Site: brandenburg
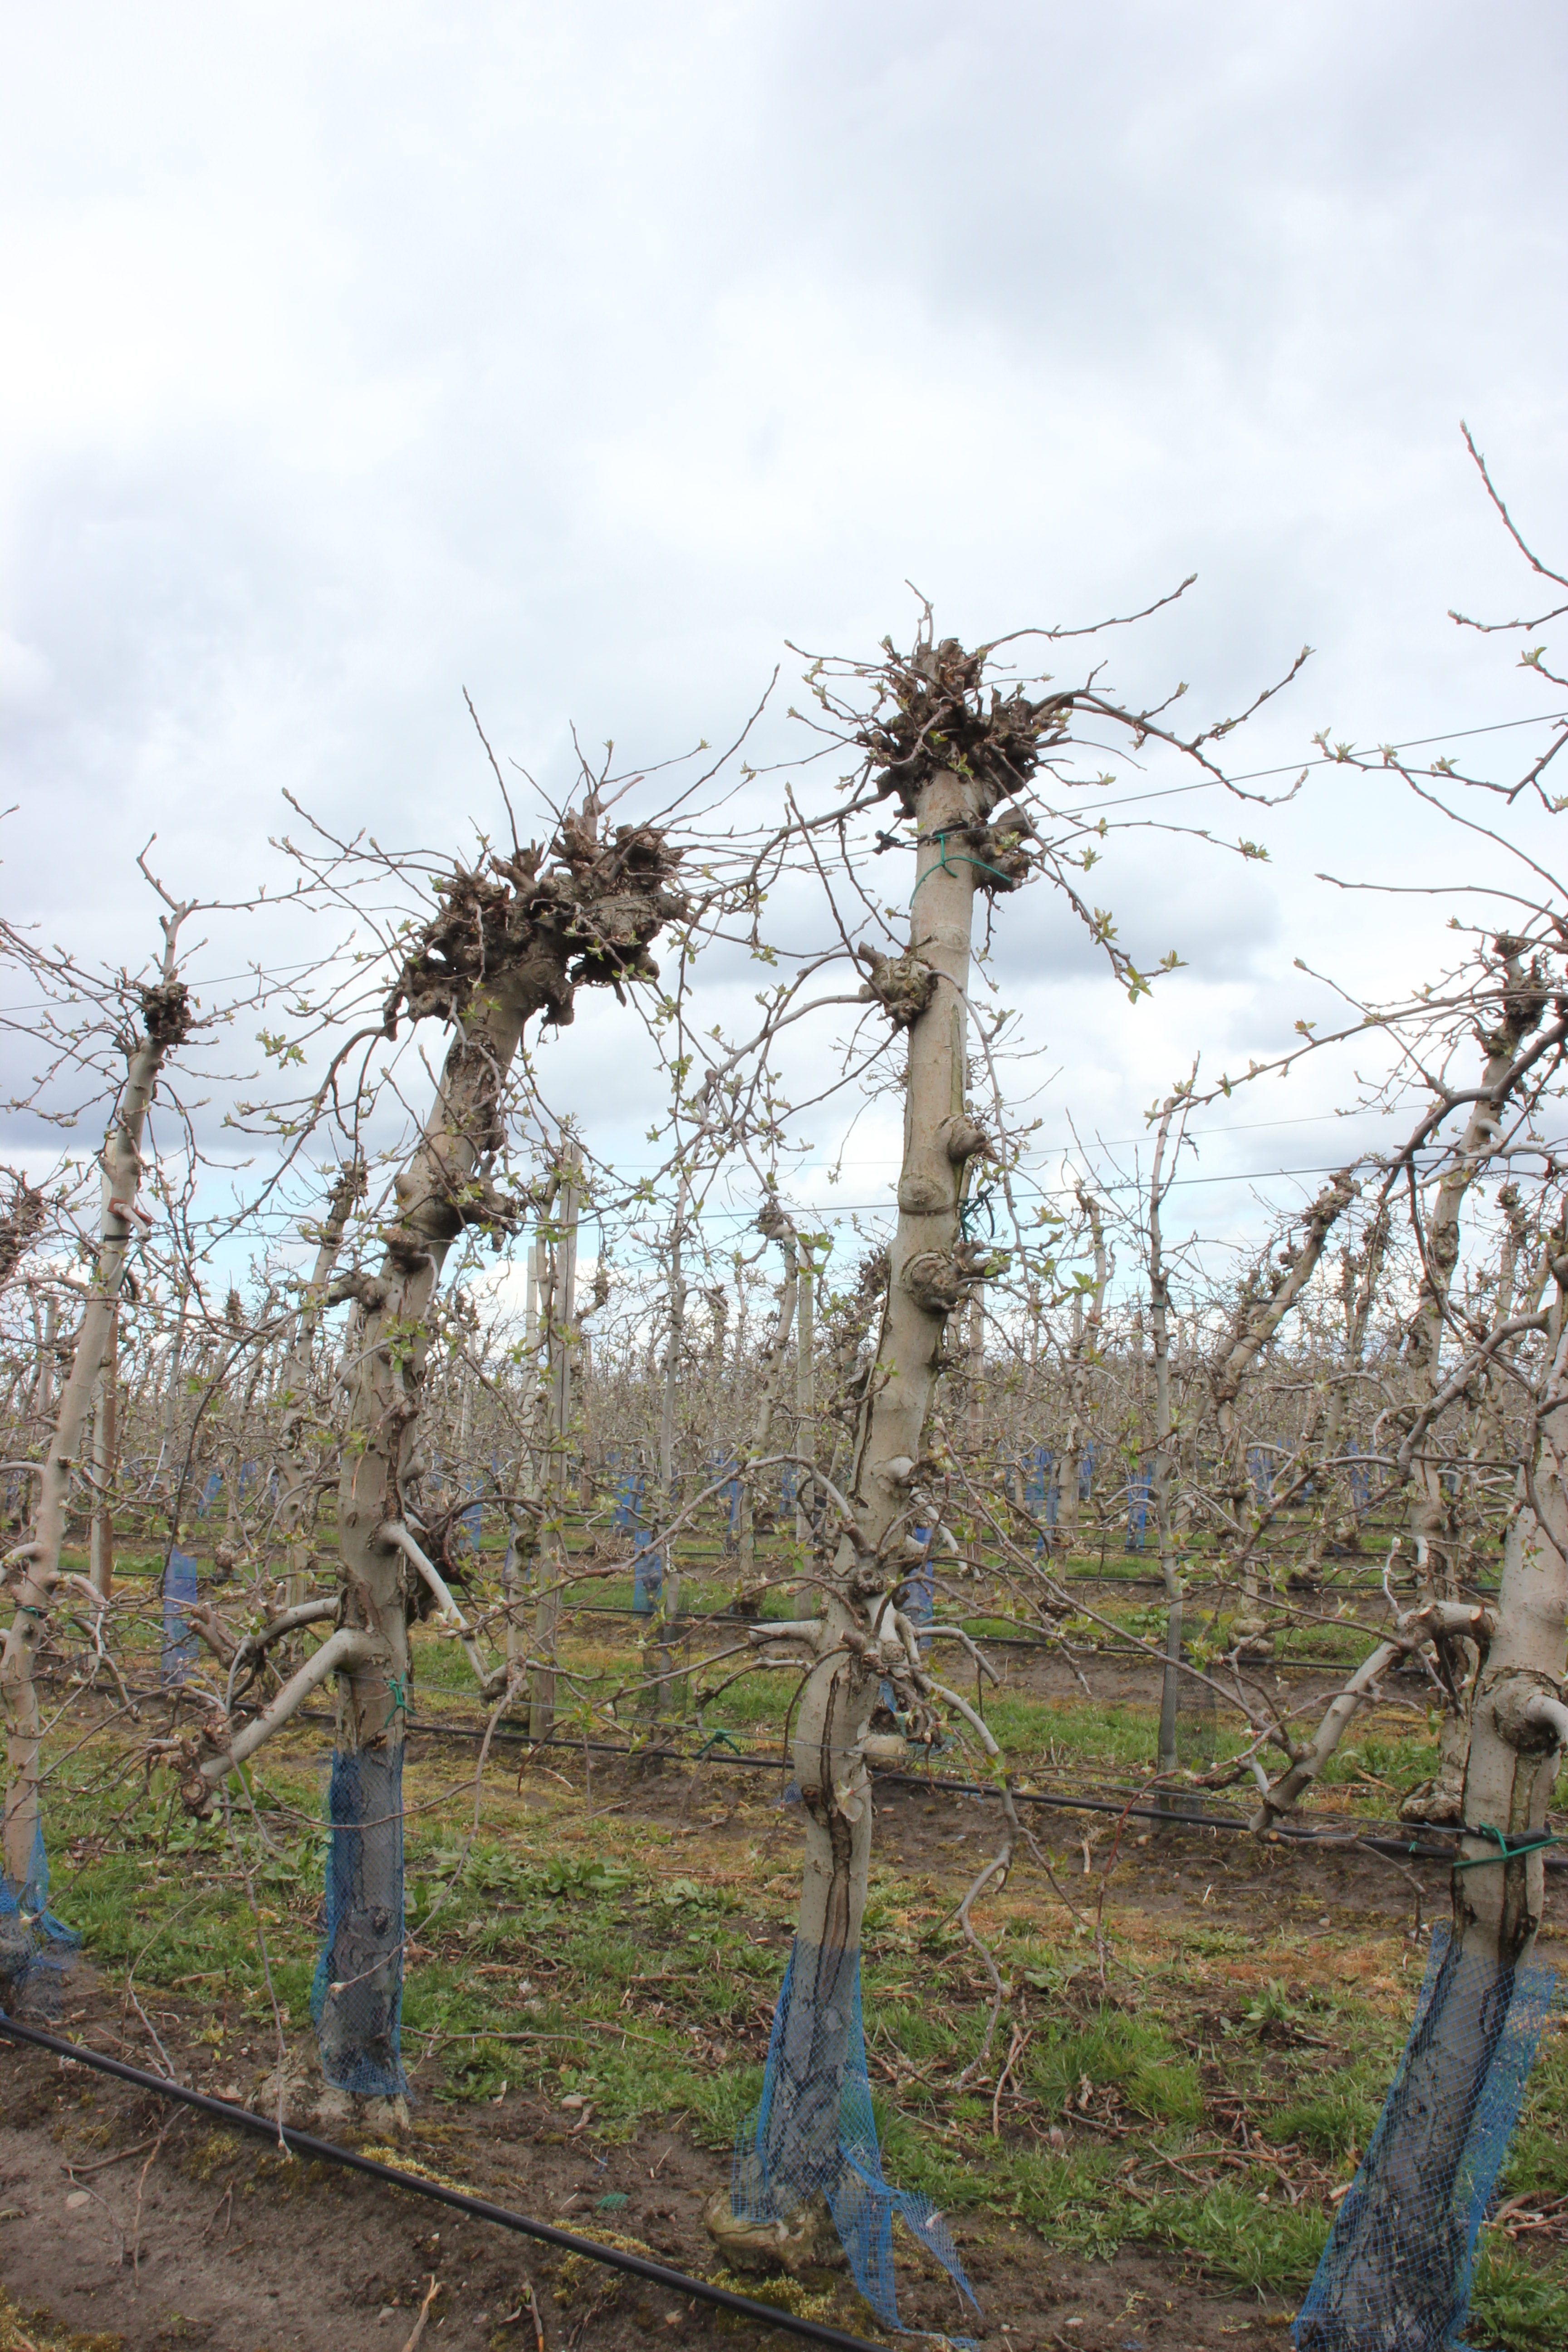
Growth stage (BBCH 55): Inflorescence emergence